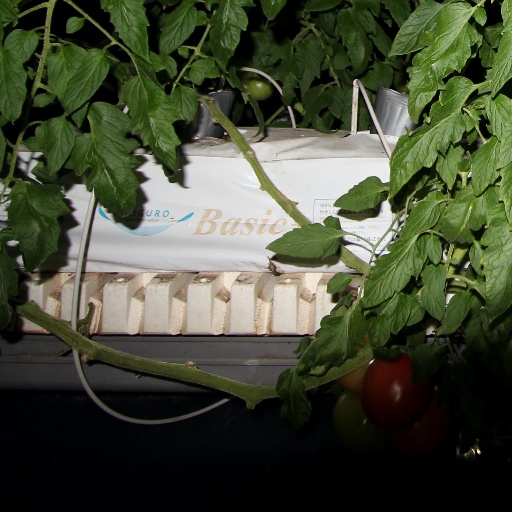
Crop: tomato